Dilma Rousseff

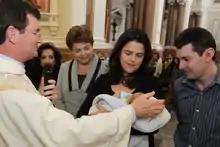
Dilma Vana Rousseff at the christening of grandson Gabriel, with daughter Paula and son-in-law Rafael Covolo and Dilma Jane Rousseff, the great-grandmother (far left)

Paula Rousseff, born on 26 March 1976, in Porto Alegre, Rio Grande do Sul, is the only daughter of Dilma Rousseff and her former husband, Carlos Araújo. Paula is a law graduate and holds the office of Labor Prosecutor in Porto Alegre.